Madagascar hissing cockroach

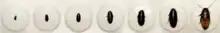
"G. portentosa" growth stages

The Madagascar hissing cockroach (Gromphadorhina portentosa), also known as the hissing cockroach or simply hisser, is one of the largest species of cockroach, reaching at maturity. They are native to the island of Madagascar, which is off the African mainland, where they are commonly found in rotting logs. It is one of some 20 known species of large hissing roaches from Madagascar, many of which are kept as pets, and often confused with one another by pet dealers; in particular, "G. portentosa" is commonly confused with "G. oblongonota" and "G. picea".